American Yakuza

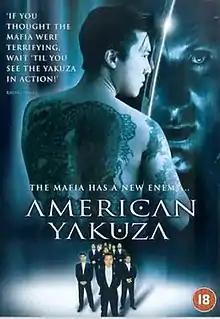
UK DVD cover

American Yakuza is a 1993 American crime film directed by Frank Cappello and starring Viggo Mortensen, Ryo Ishibashi, Michael Nouri, Franklyn Ajaye, Yuji Okumoto, Anzu Lawson, and Robert Forster. The screenplay by John Allen Nelson and Max Strom is based on a story by executive producer Takashige Ichise. "American Yakuza" was released in the United States on December 22, 1993.